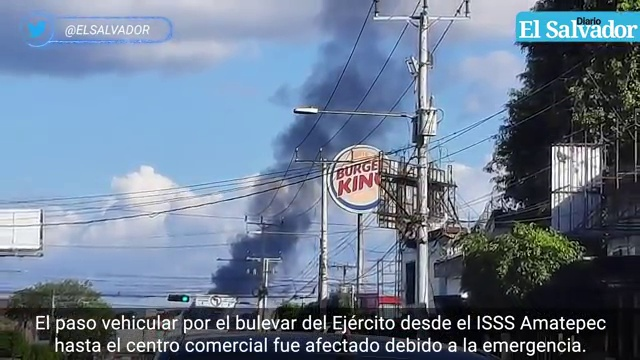
Fire: no
Smoke: yes